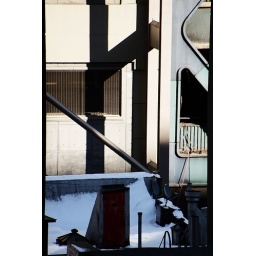
And the roof of another building in the foreground. Taken from W. 38th Street between 8th and 9th Avenue, 9th Floor.